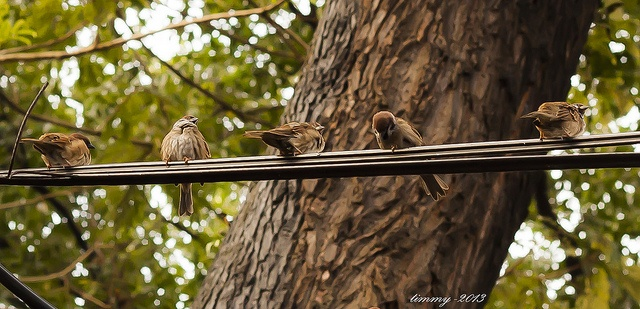
A group of birds perched on a power line next to a  tree.
small birds perched on a large cable wire near a deciduous tree
Four brown birds sitting on a window edge.
A close up of five birds perched on a power line.
Several birds perched on a wire near a tree.